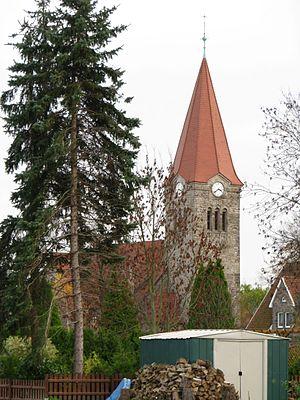
Seggebruch est une municipalité allemande du land de Basse-Saxe et de l'arrondissement de Schaumbourg. En 2015, elle comptait 1 543 habitants.